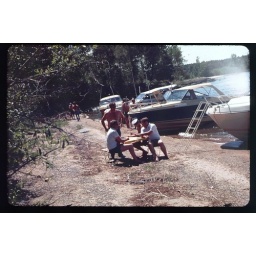
Does anyone recognize this sand beach fron the rock point in the background